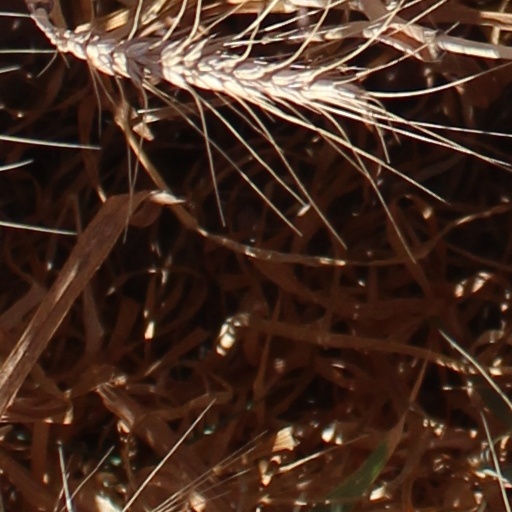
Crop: wheat